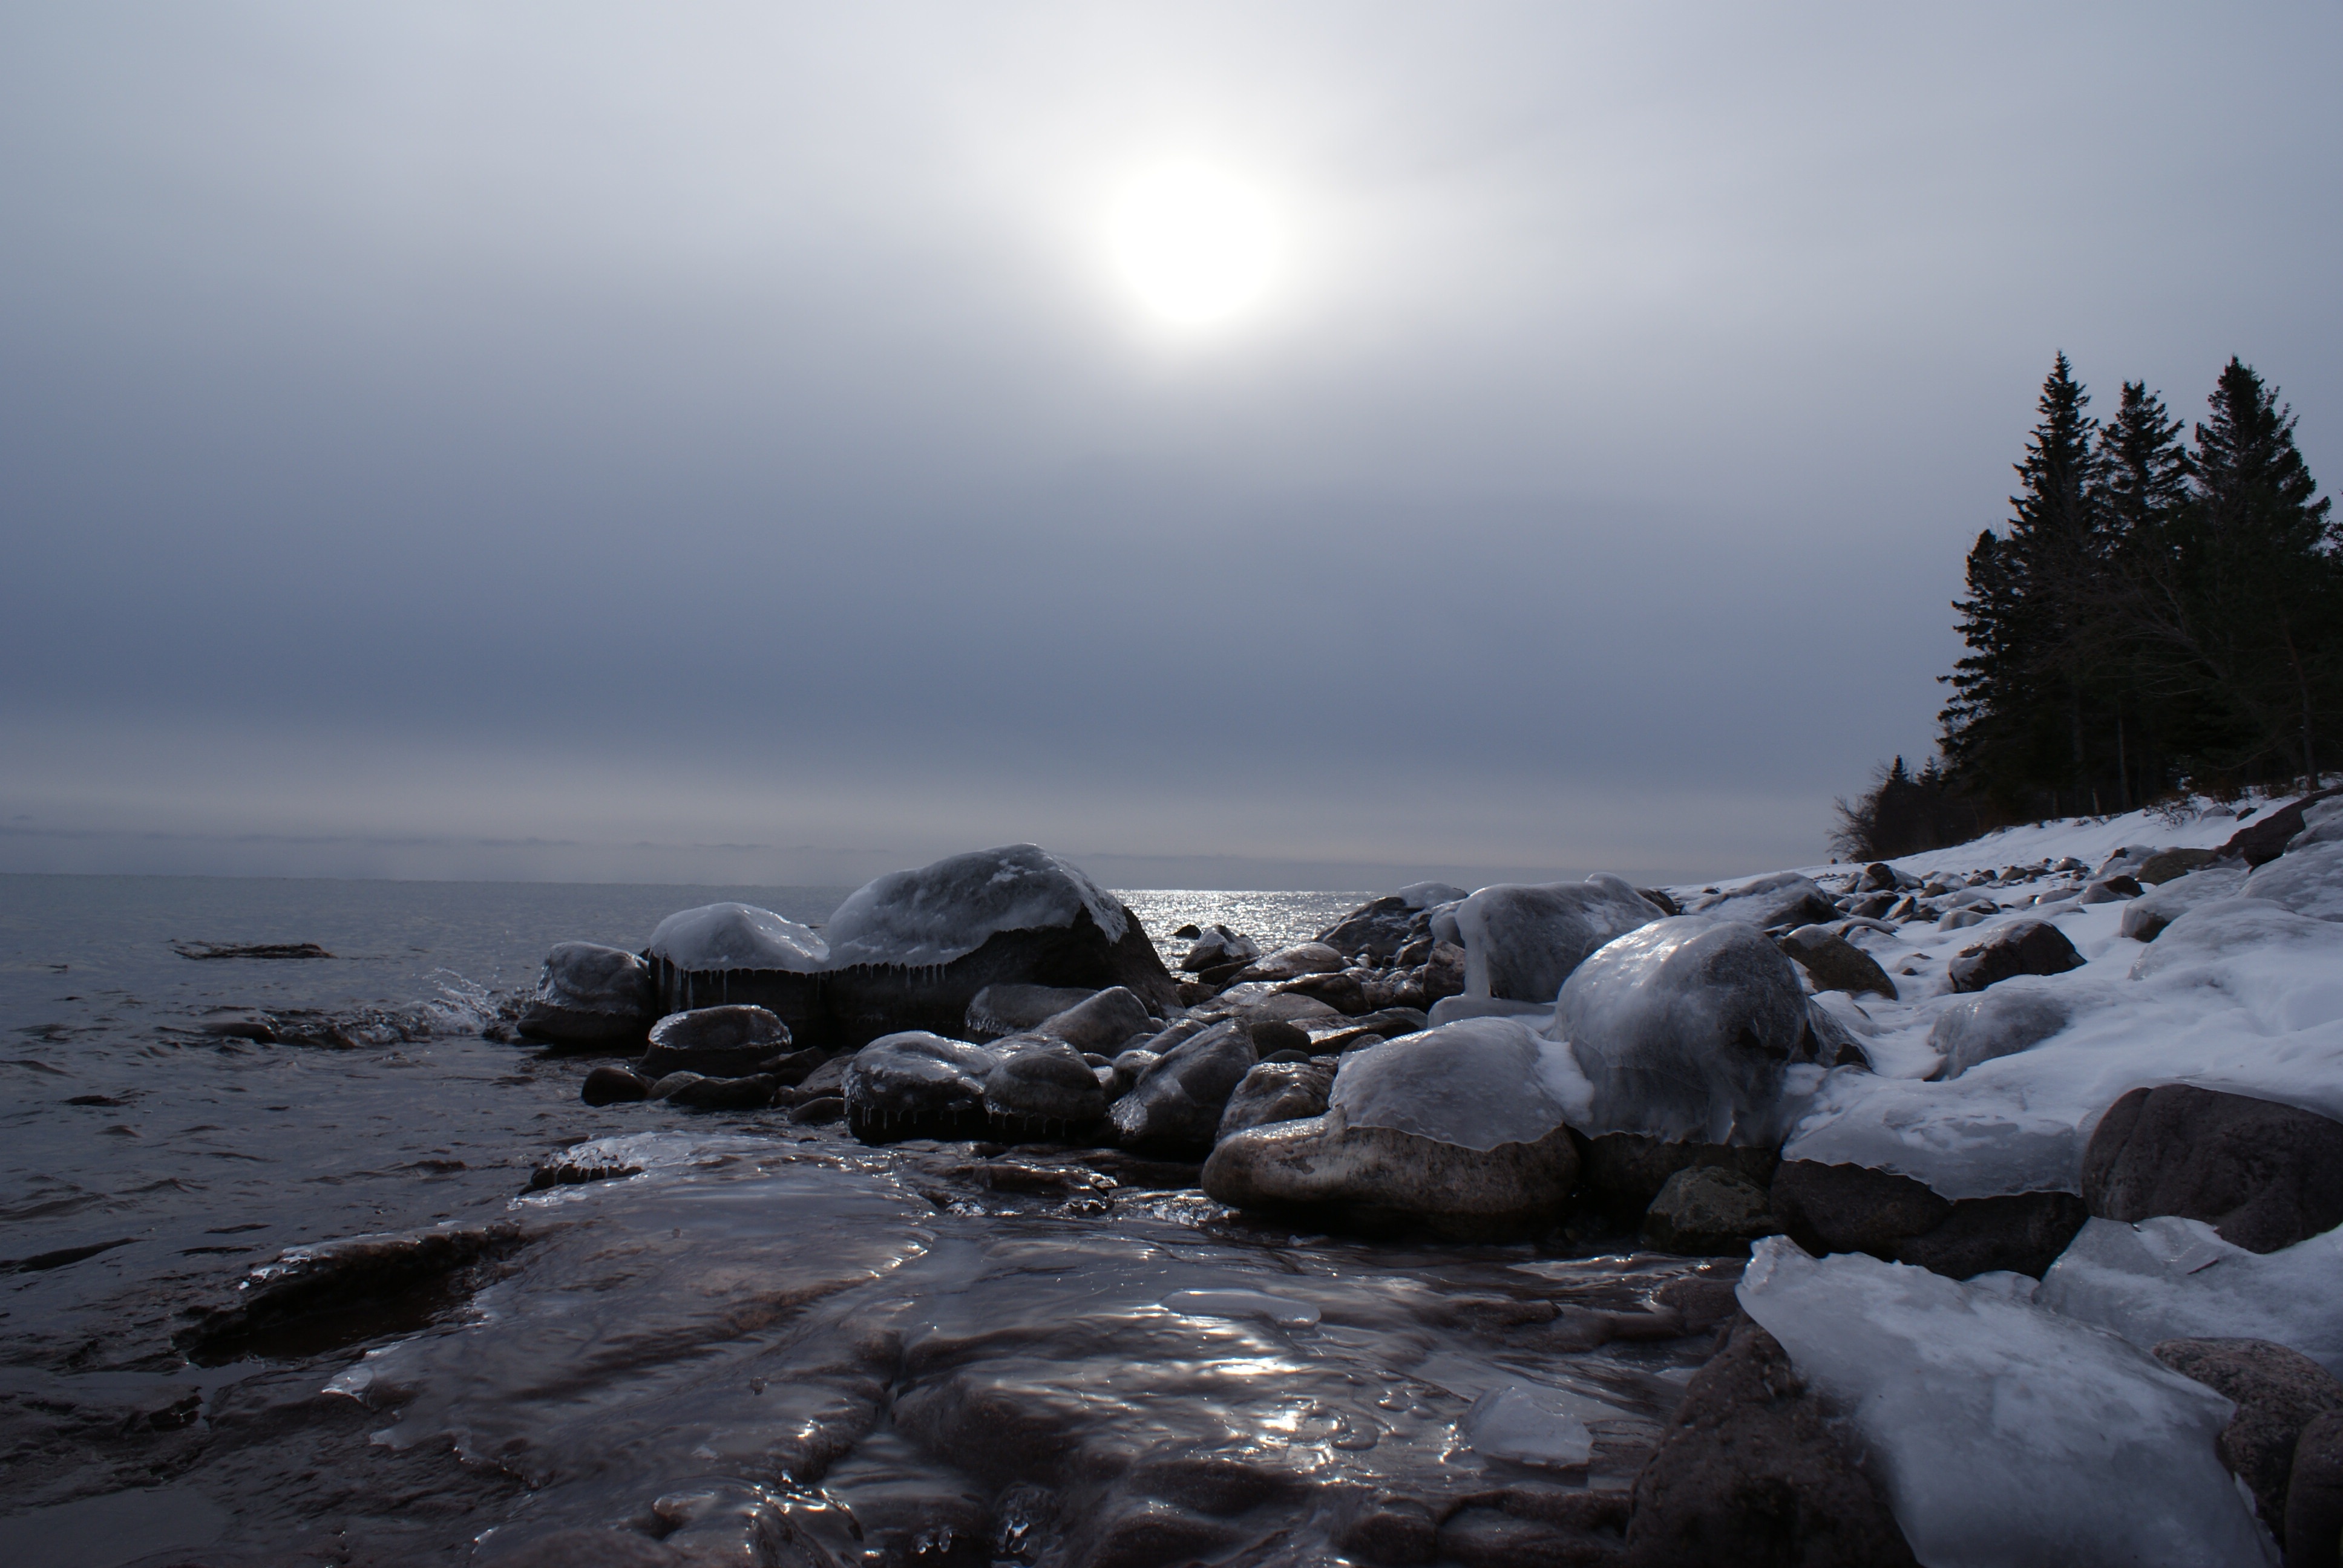
landscape, sea, coast, water, nature, rock, ocean, wilderness, mountain, snow, winter, cloud, sunrise, mist, sunlight, morning, shore, wave, lake, shoreline, ice, weather, america, season, body of water, great, northern, minnesota, superior, lake superior, great lakes, atmospheric phenomenon, wind wave